Beckfoot railway station

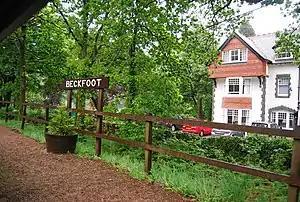
Beckfoot railway station sign

Beckfoot railway station is a railway station on the 15" gauge Ravenglass & Eskdale Railway in the English county of Cumbria. It is situated in the civil parish of Eskdale and the Lake District National Park, and is within a walk of the eastern terminus of the line, at Dalegarth station.